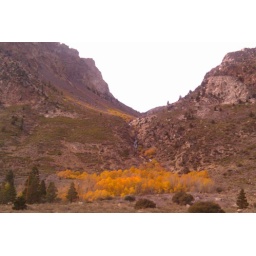
A small crop of golden trees at the base of a small waterfall in the high country of California.